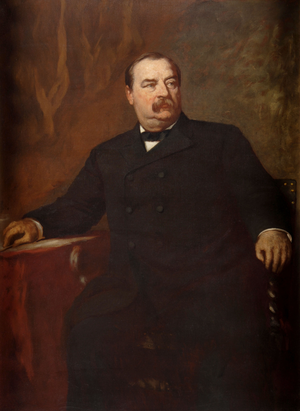
L'élection présidentielle américaine de 1884 se déroule le 4 novembre 1884.